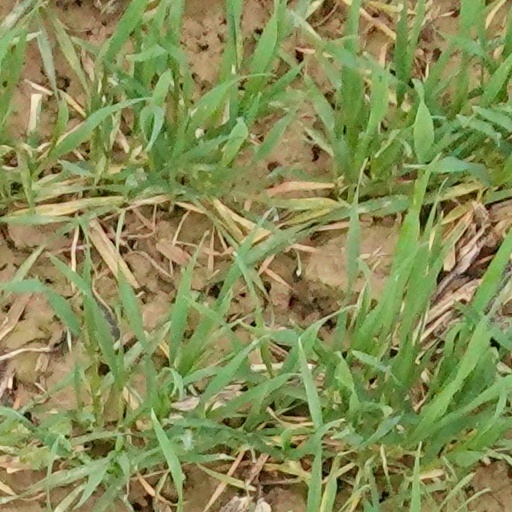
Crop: wheat